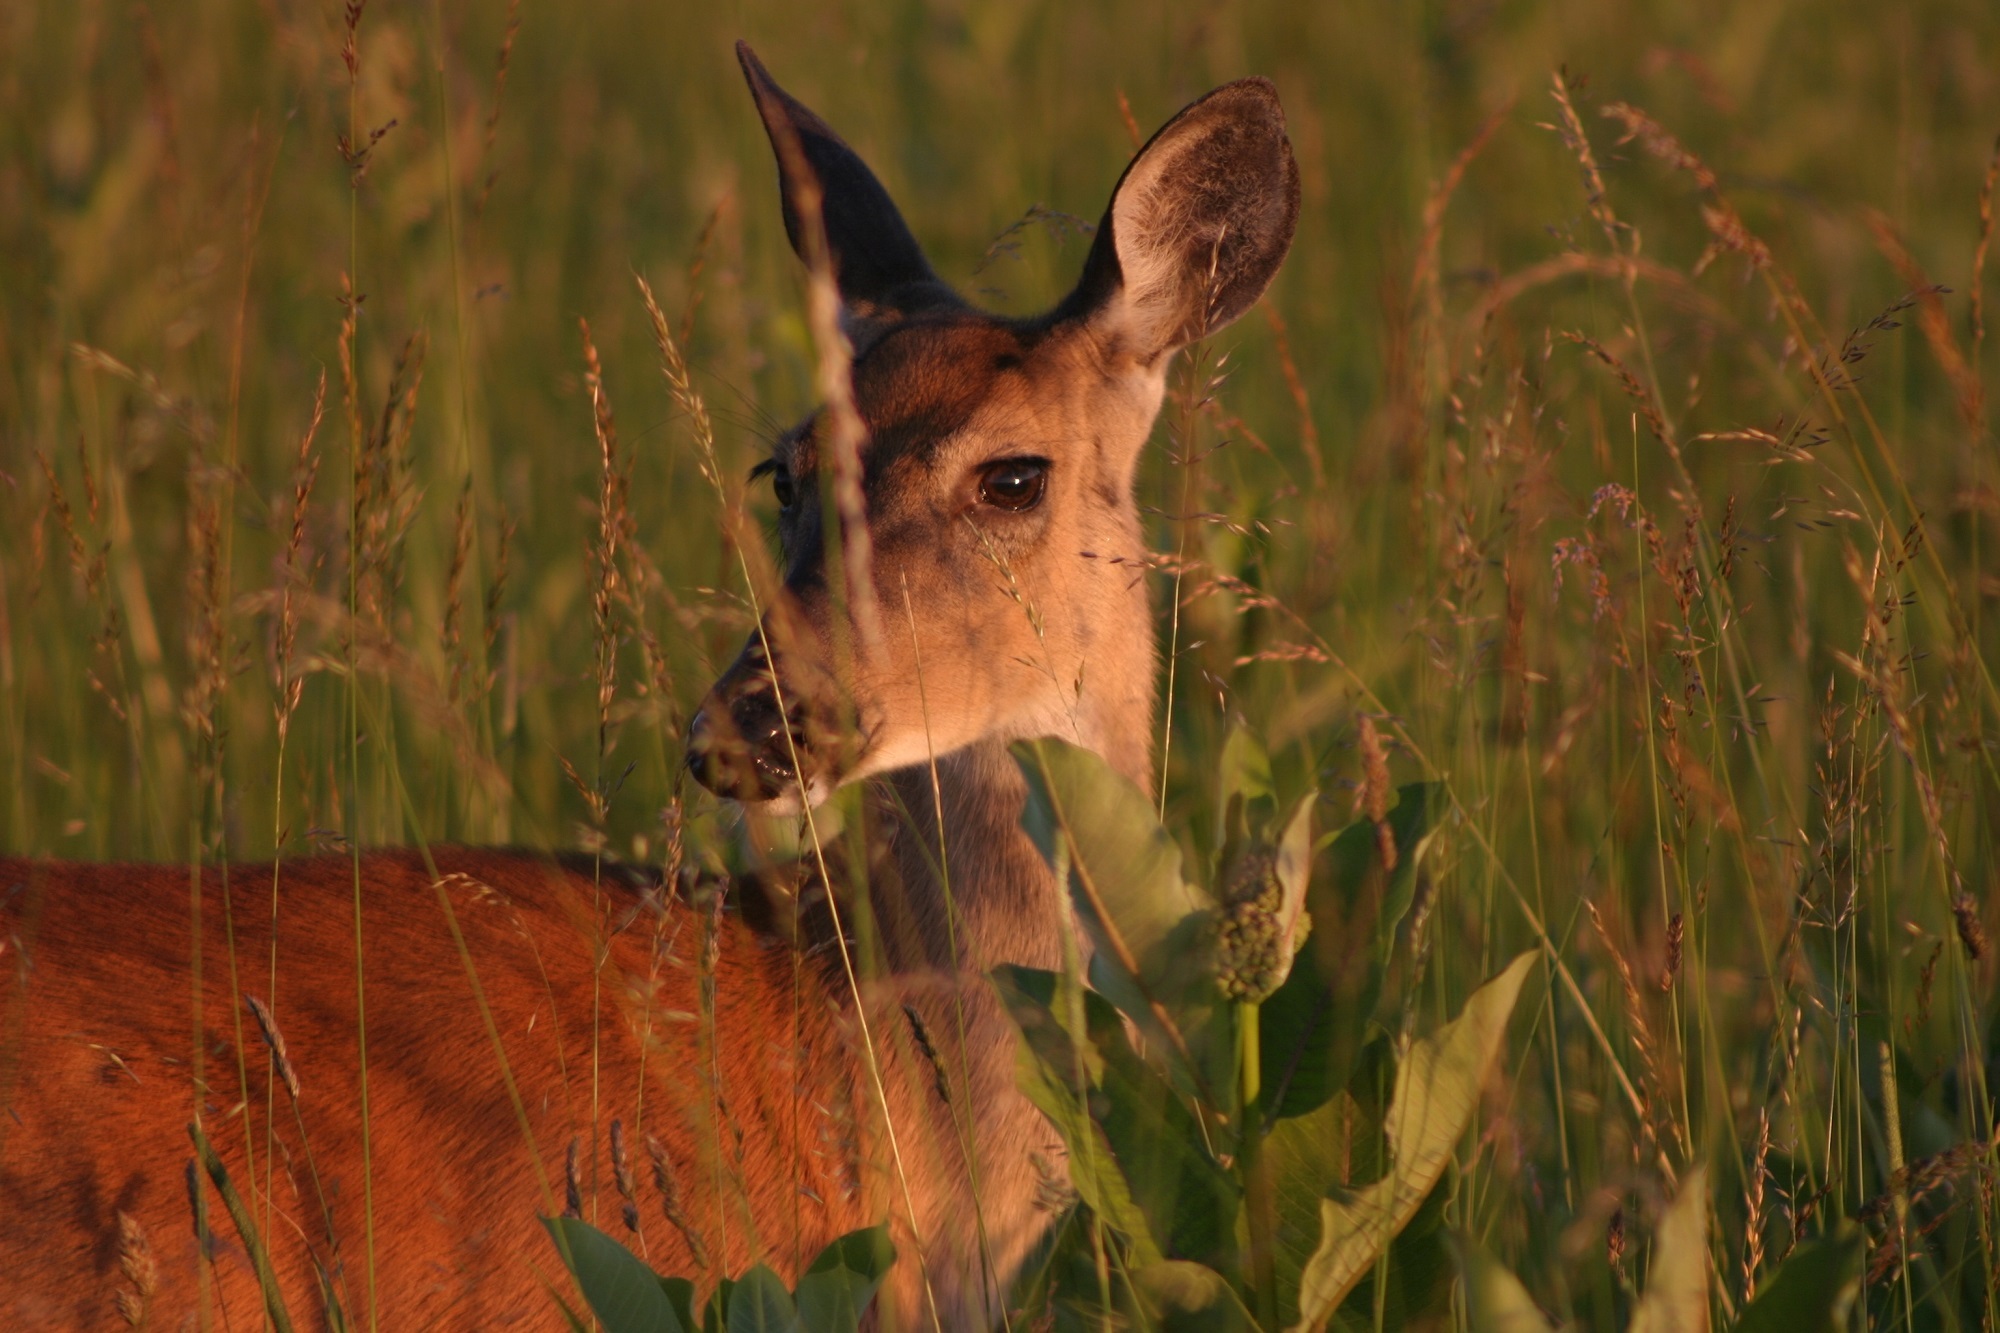
nature, grass, prairie, looking, female, wildlife, deer, portrait, mammal, fauna, savanna, doe, grassland, head, vertebrate, impala, white tailed deer